INS Vikramaditya

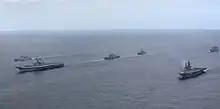
Indian Navy flotilla with aircraft carriers "Vikramaditya" and "Viraat".

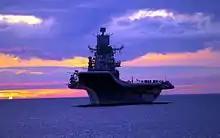
"Vikramaditya" in the Baltic Sea during sea trials in 2013

Russia was scheduled to hand over "Vikramaditya" to India on 4 December 2012, with sea trials scheduled to begin on 29 May 2012. The sea trials began on 8 June. The ship sailed out for pre-delivery trials from the berth of the Sevmash shipyard in Russia's northern city of Severodvinsk. These trials were to include landing and take-off of fighter jets from the deck of the carrier.